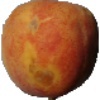
Label: Peach 1